The Holocaust in Latvia

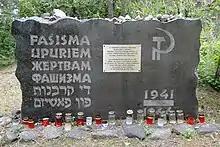
A memorial stone to unspecified "victims of Fascism" at the site of Rumbula massacre erected in 1964 by Jewish activists from Riga

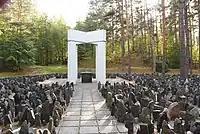
Bikernieki Memorial unveiled in 2001

On 2 July Viktors Arājs started to form his armed unit of men who were responding to the appeal of Pērkonkrusts to take arms and to clear Latvia of Jews and communists. In the beginning, the unit mainly included members of different student fraternities. In 1941 altogether about 300 men had applied. The closest assistants of Viktors Arājs included Konstantīns Kaķis, Alfrēds Dikmanis, Boris Kinsler and Herberts Cukurs. On the night of July 3, Arājs Kommando started arresting, beating and robbing the Riga Jews. On 4 July, the choral synagogue at Gogoļa Street was burnt, and thereafter, the synagogues at Maskavas and Stabu Streets. Many Jews were murdered during those days, including the refugees from Lithuania. In carts and blue buses, the men of Arajs Kommando went to different places in Courland, Zemgale and Vidzeme, murdering thousands of Jews there.